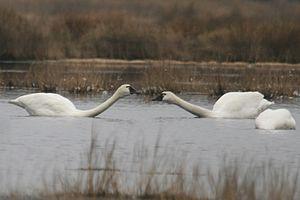
Le parc national des Lacs-Waterton est un parc national du Canada situé à l'extrême sud-ouest de l'Alberta à environ 270 km au sud de Calgary.